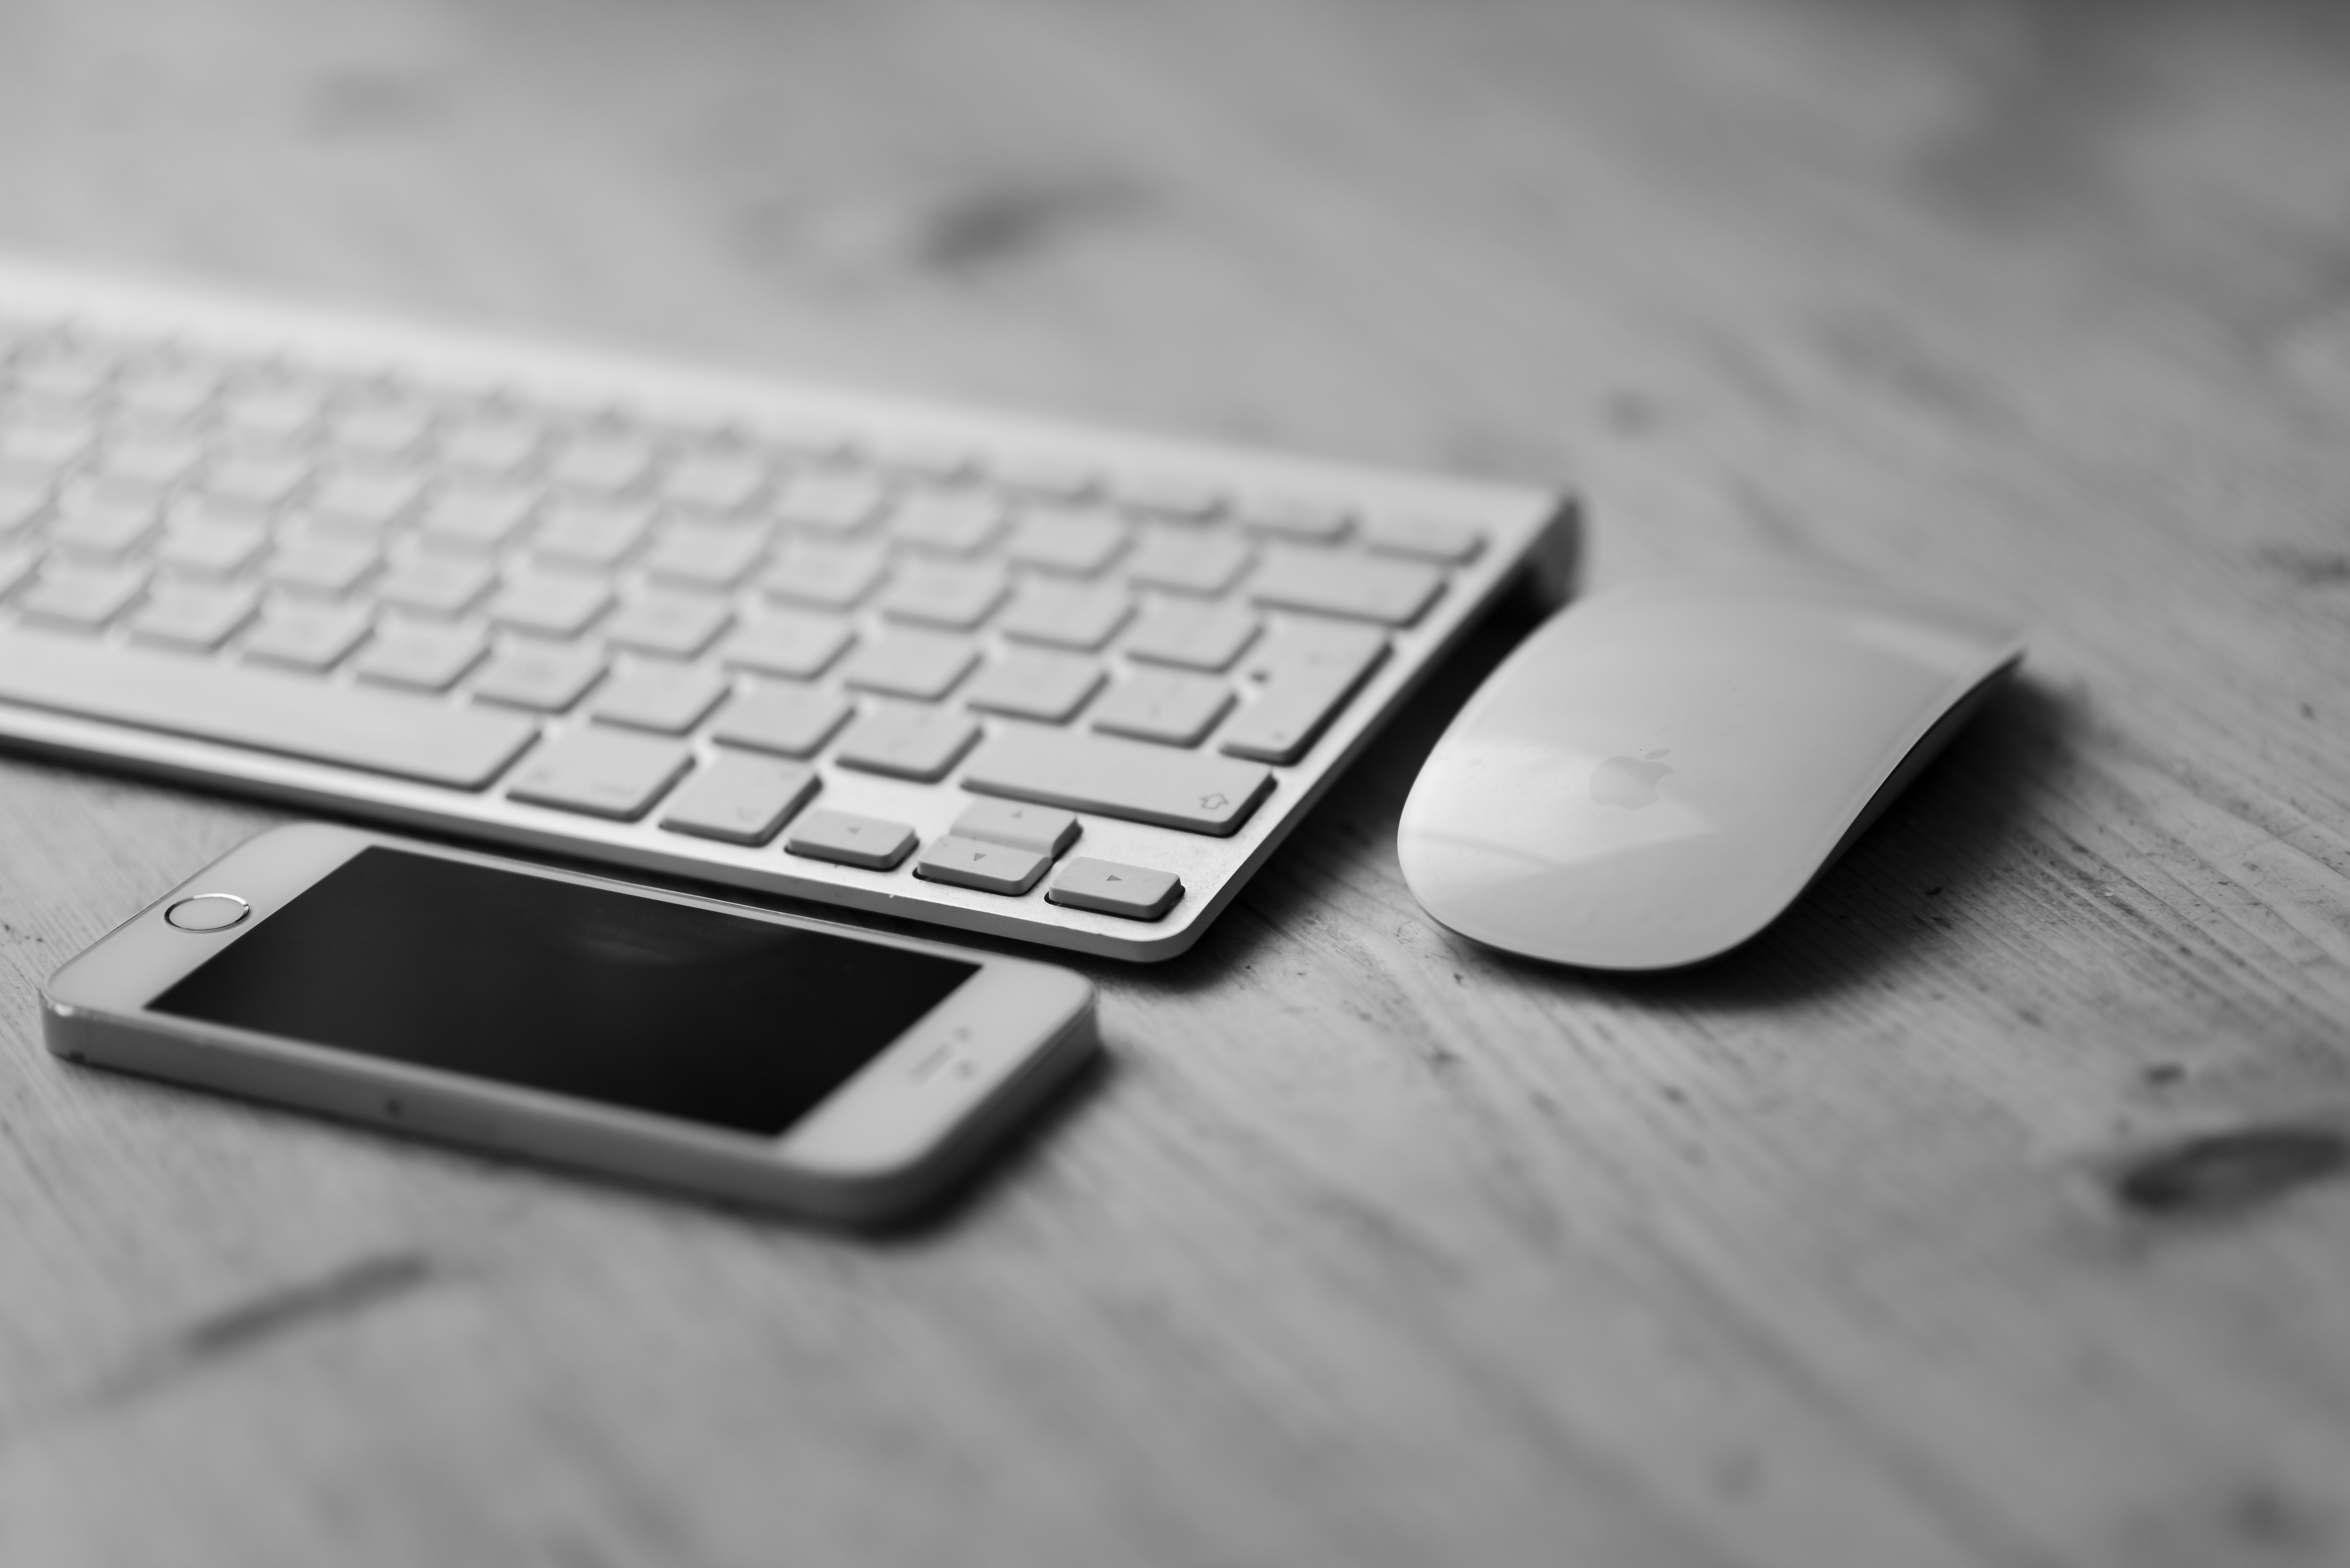
white, black, computer keyboard, technology, electronic device, space bar, input device, gadget, peripheral, font, computer component, photography, numeric keypad, personal computer, computer, laptop